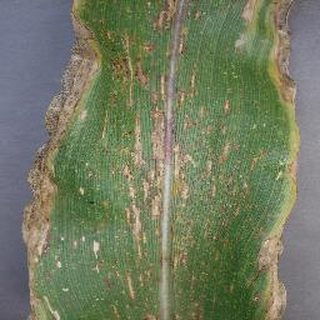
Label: corn_cercospora_leaf_spot